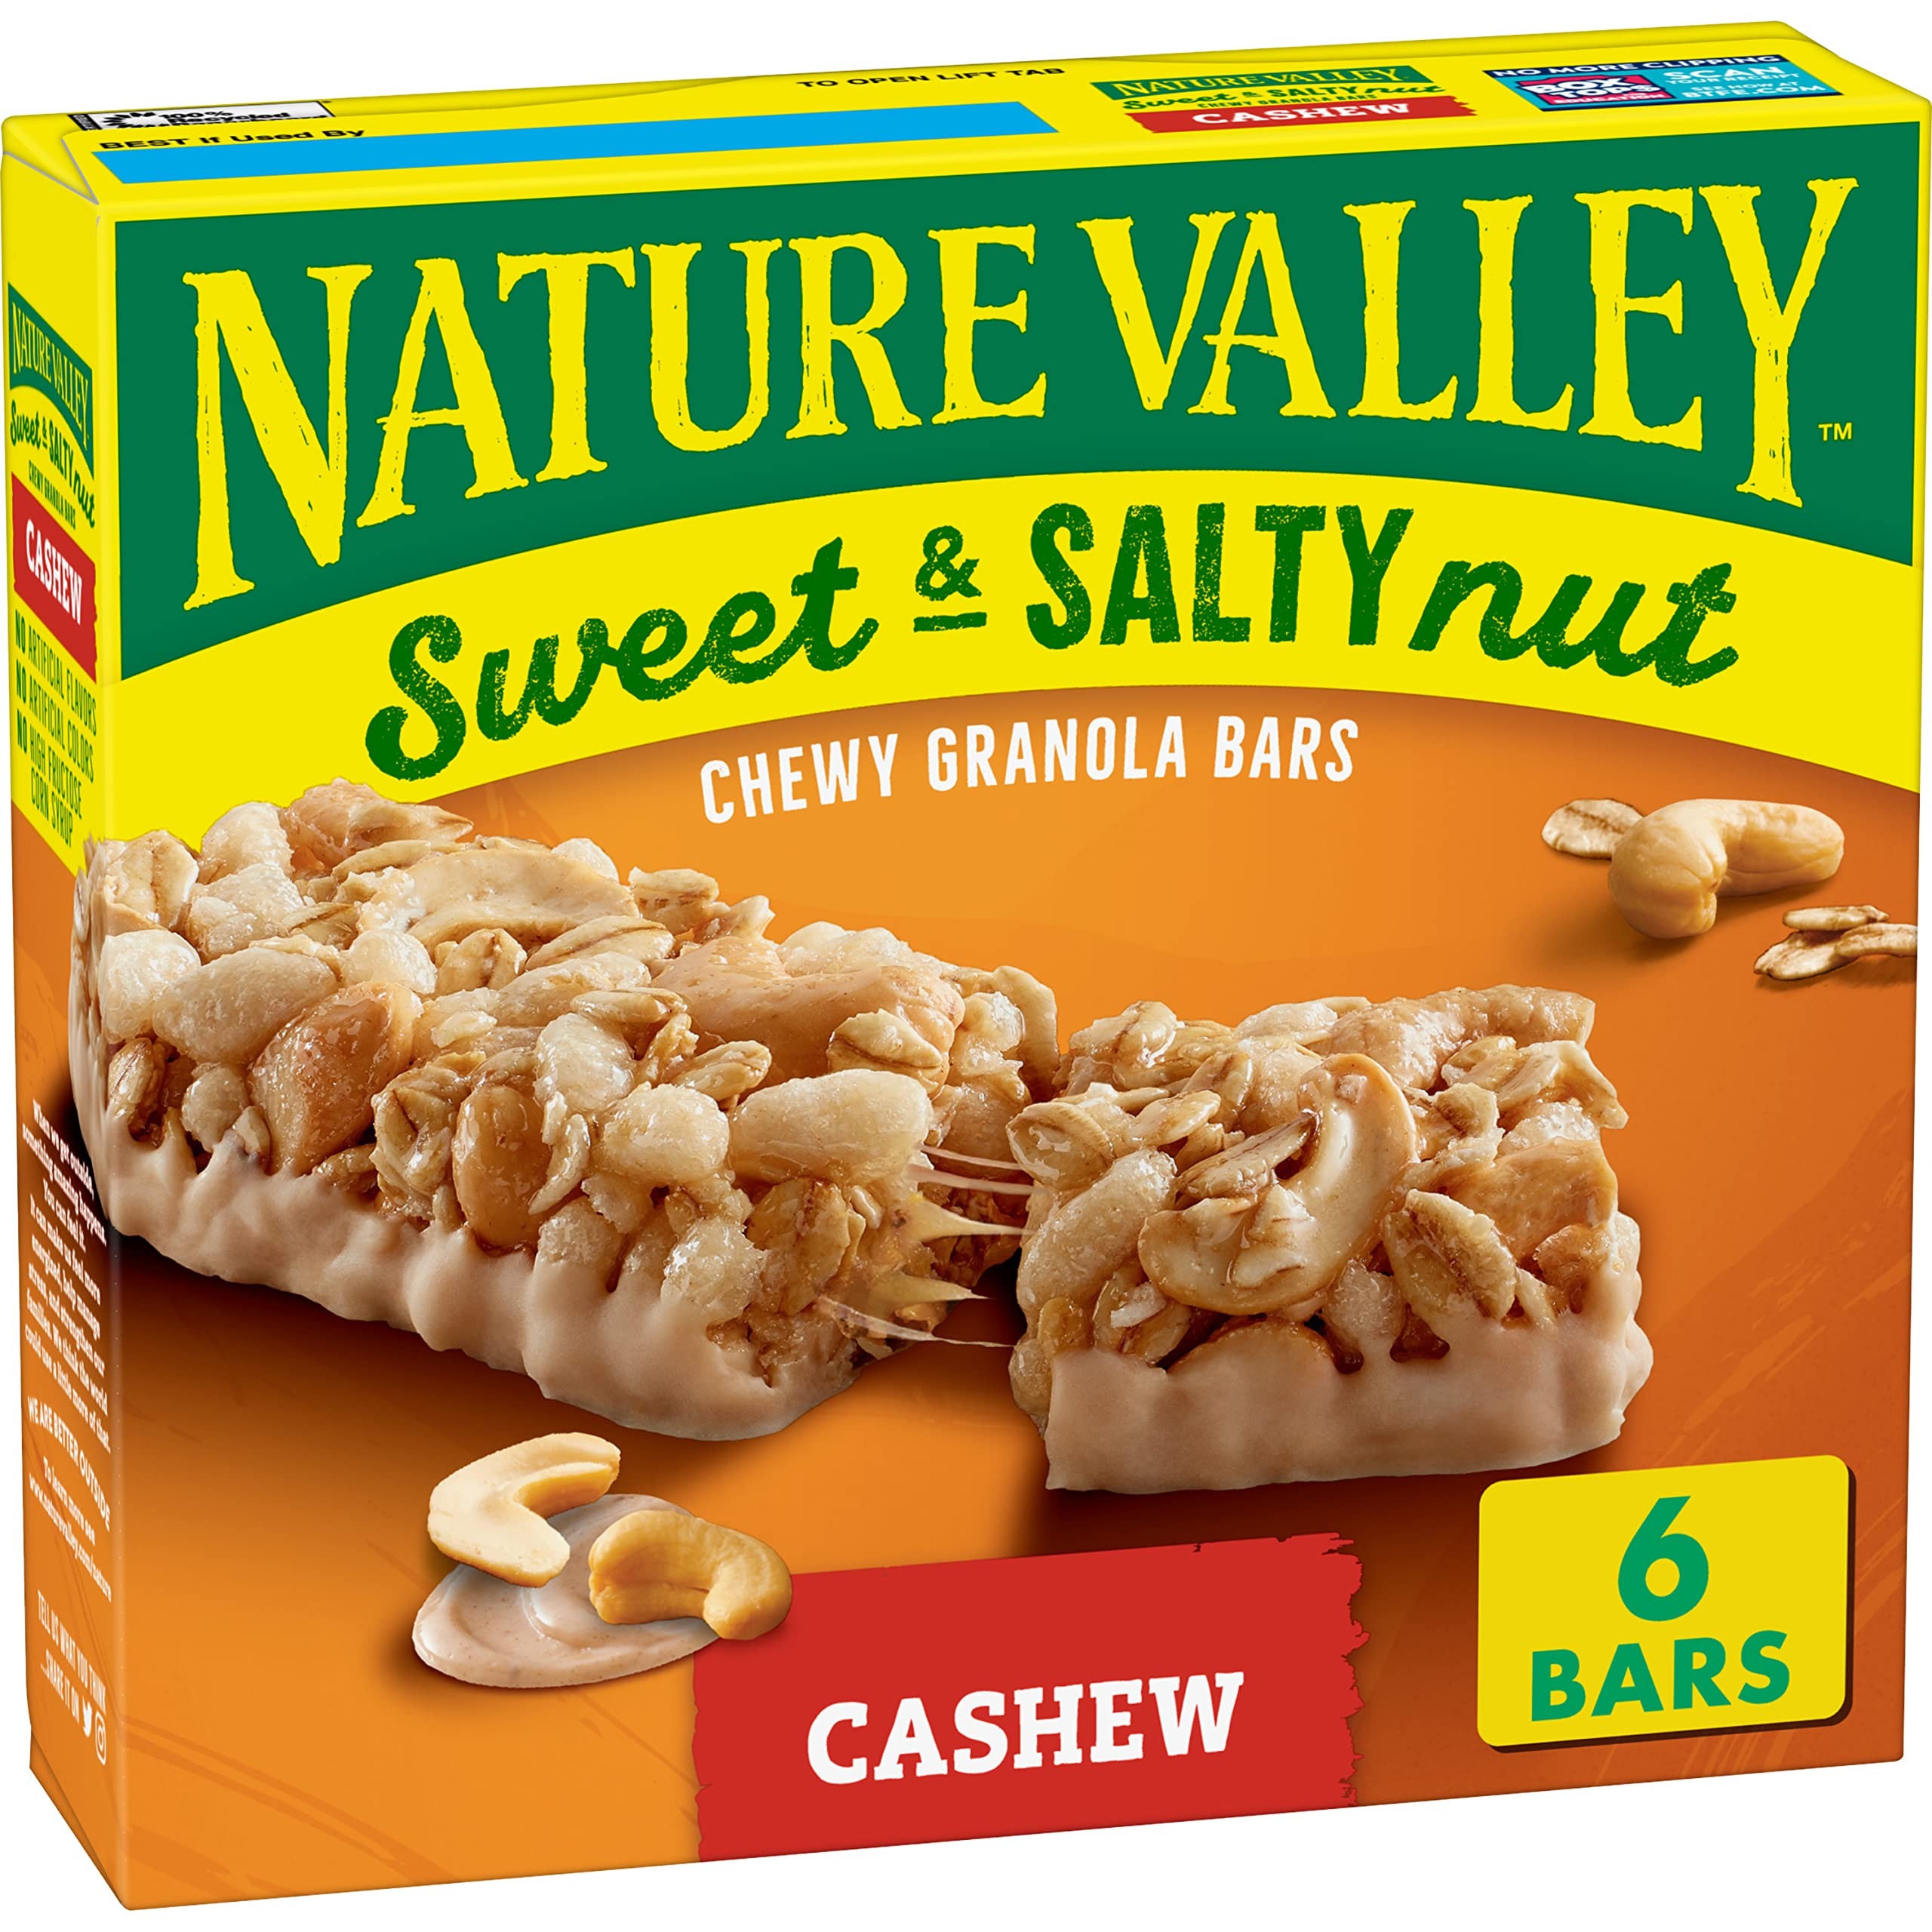
Item Name: Nature Valley Granola Bars, Sweet and Salty Nut, Cashew, 6 Bars, 7.2 OZ
Bullet Point 1: CHEWY GRANOLA BARS: Positively bursting with cashews and sweet granola; A must-have for an on-the-go snack or in a lunch box
Bullet Point 2: SWEET AND SALTY: Nature Valley Sweet and Salty Nut Bars provides a perfect balance of savory nuts and sweet granola
Bullet Point 3: PERFECTLY PORTABLE: Easy bars for snack time or an on-the-go invigorating treat; Perfect for the pantry, lunch box, and hiking trail
Bullet Point 4: GREAT SNACK: No artificial flavors, artificial colors, or high fructose corn syrup
Bullet Point 5: CONTAINS: One 7.2 oz box of Nature Valley Cashew Sweet and Salty Nut Chewy Granola Bars; 6 bars
Value: 7.4
Unit: Ounce

Price: 3.39